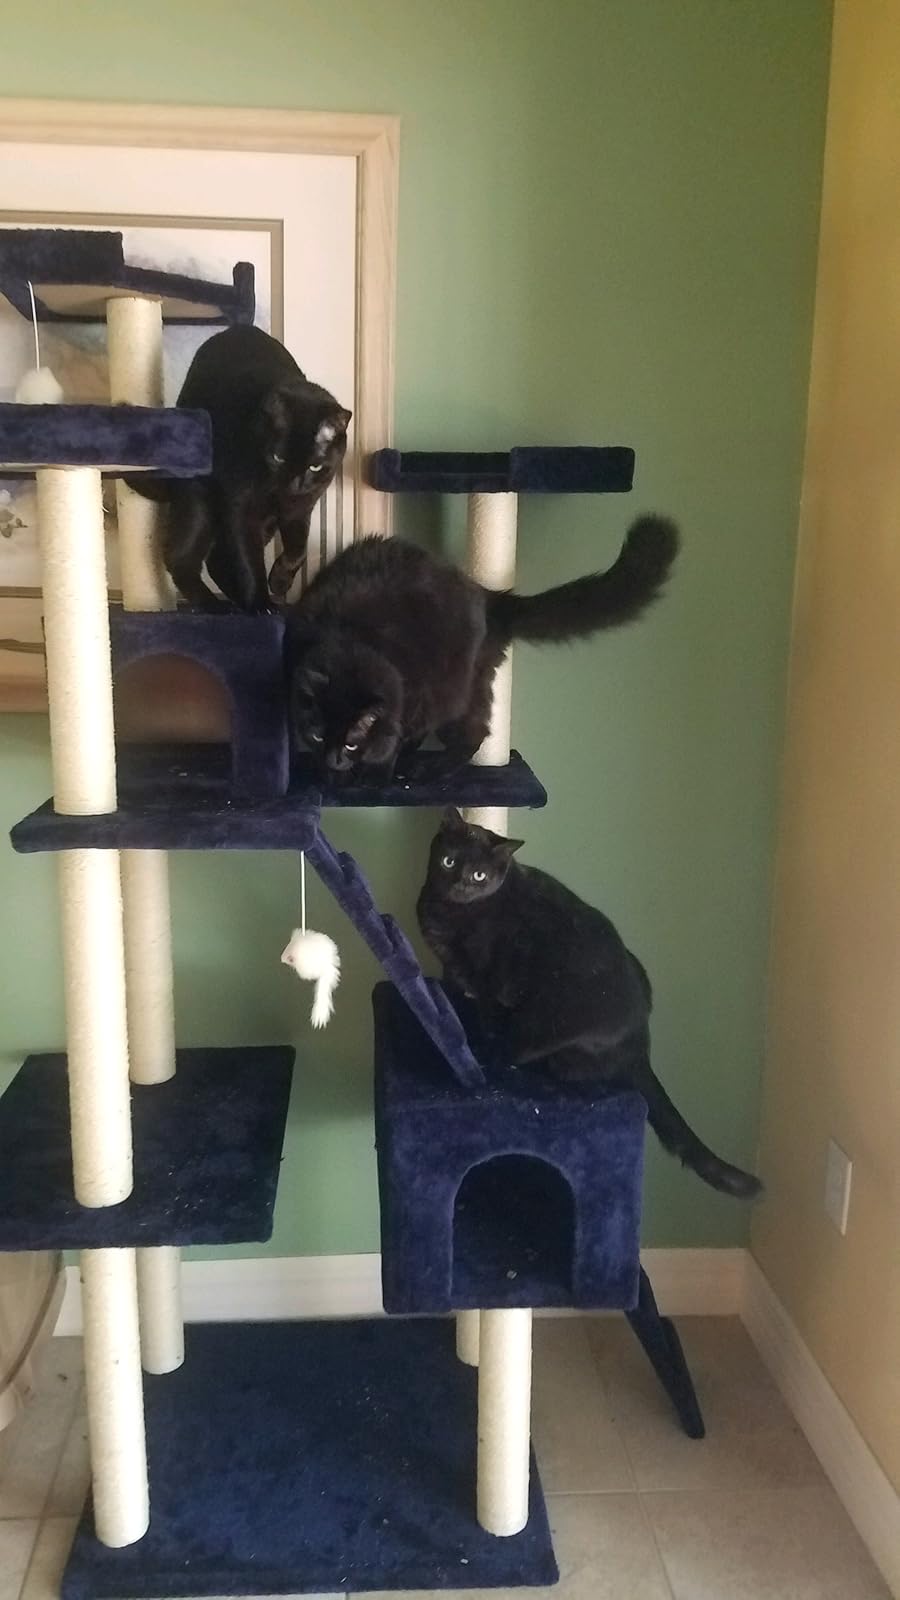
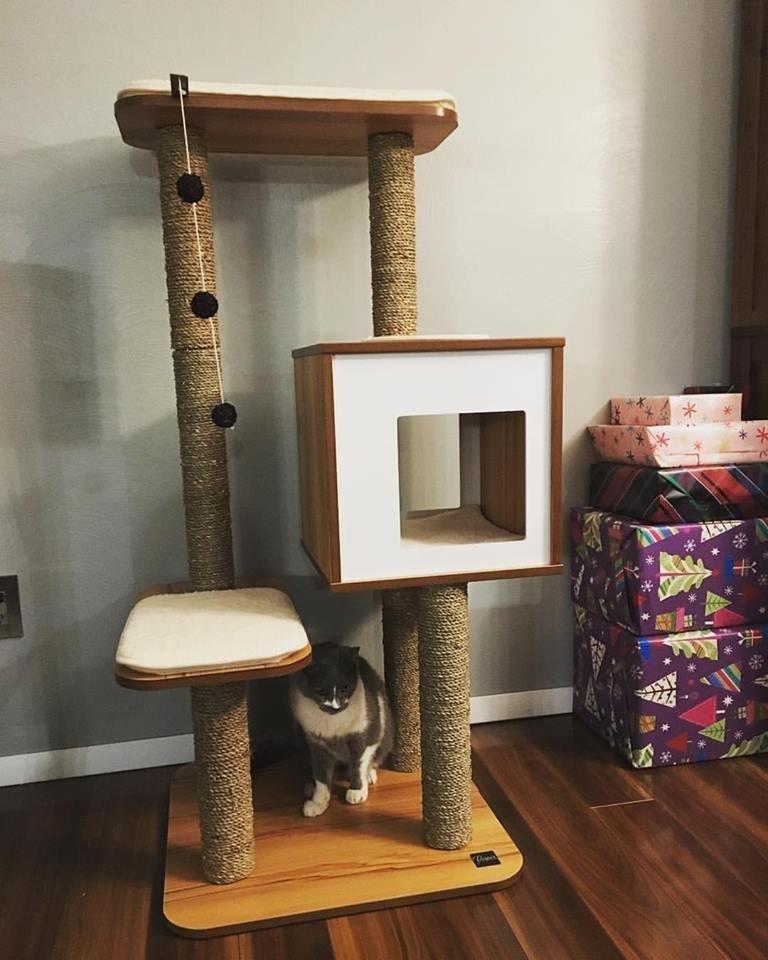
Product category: items_cat tree
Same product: no